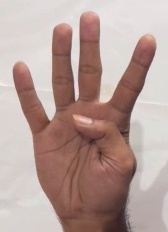
ASL sign: 4